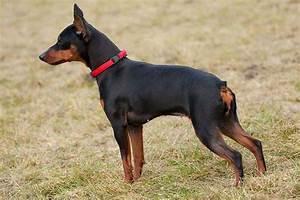
dog